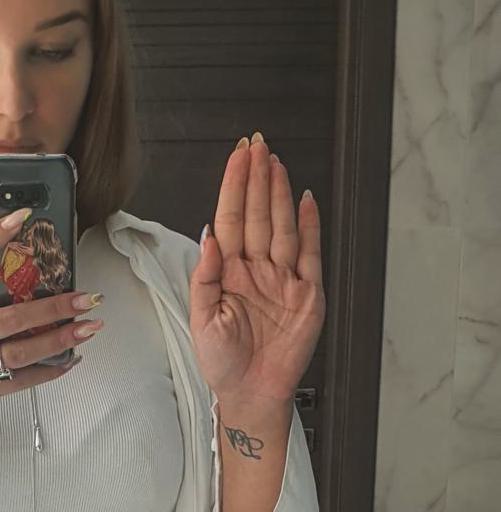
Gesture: stop